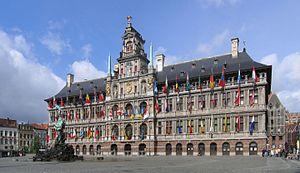
Gauthier, premier abbé de Saint-Martin de Laon, disciple de saint Norbert et fondateur régulier de l'abbaye de Parc, initia la communauté naissante de cette abbaye aux règles de l'ordre des Prémontrés jusqu'en 1132, date à laquelle il retourna en son abbaye d'origine. Il devint évêque de Laon en 1151 et mourut le 5 octobre 1155.
Cornelis Floris de Vriendt, né en 1514 et mort le 20 octobre 1575, est un architecte et sculpteur de la Renaissance flamande. Il a joué un rôle important dans la construction de l'Hôtel de ville d'Anvers.